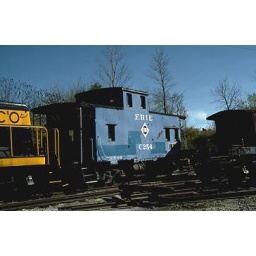
Ex-Erie caboose #C254 trails locomotive EK#6 in Conrail blue with Erie lettering in 1991.